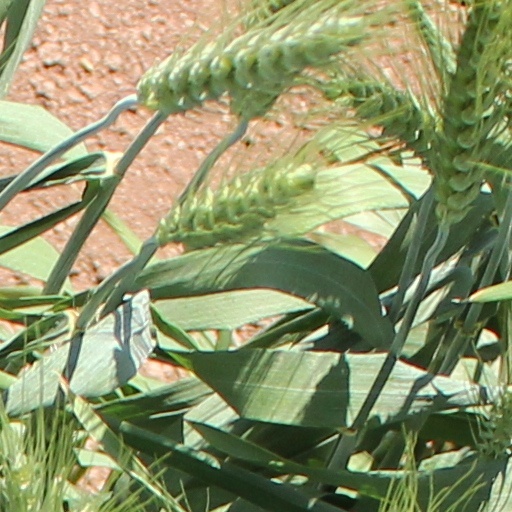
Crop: wheat